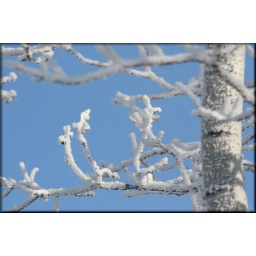
aspen in blue and white